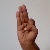
The image shows a hand gesture representing the letter 'F' in Indian Sign Language.